Tatra 26

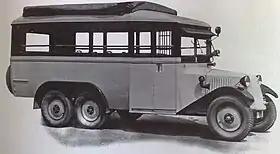
1930 Tatra T26 bus

The Tatra 26 is a vintage 6x4 automobile produced by the Czech manufacturer Tatra in the late 1920s and early 1930s. It was developed on the basis of the T 12. However, tests showed that the engine from T 12 did not have enough power, and it was replaced by the Tatra 30 engine. The car had extreme off-road abilities - reportedly it was even able to climb staircases.